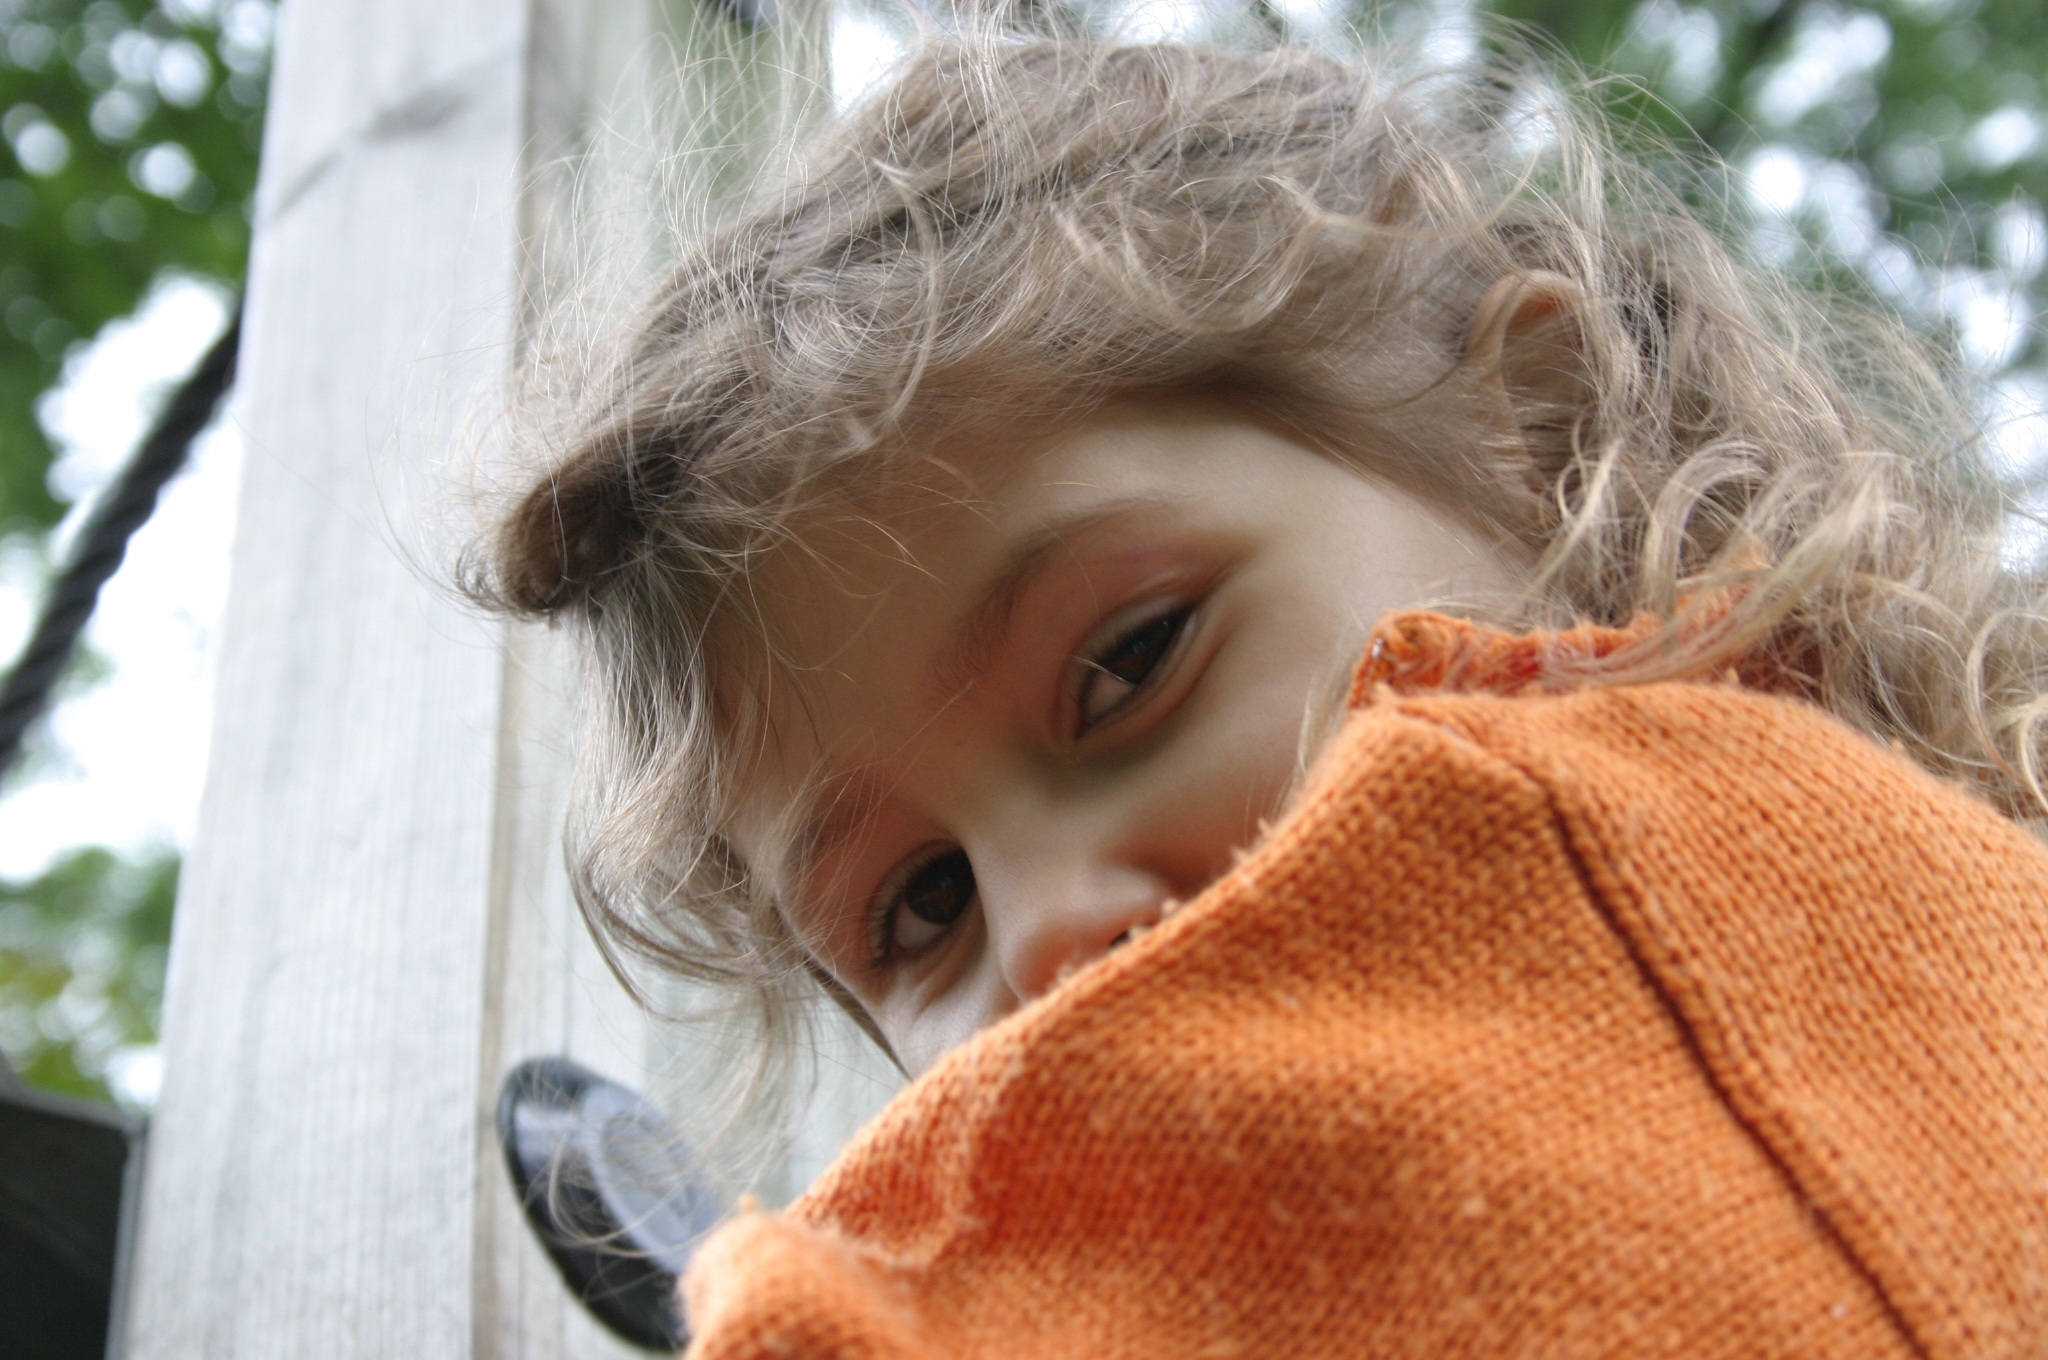
person, girl, kid, male, portrait, child, facial expression, smile, close up, face, nose, infant, toddler, eye, head, skin, organ, facial, interaction, naughty